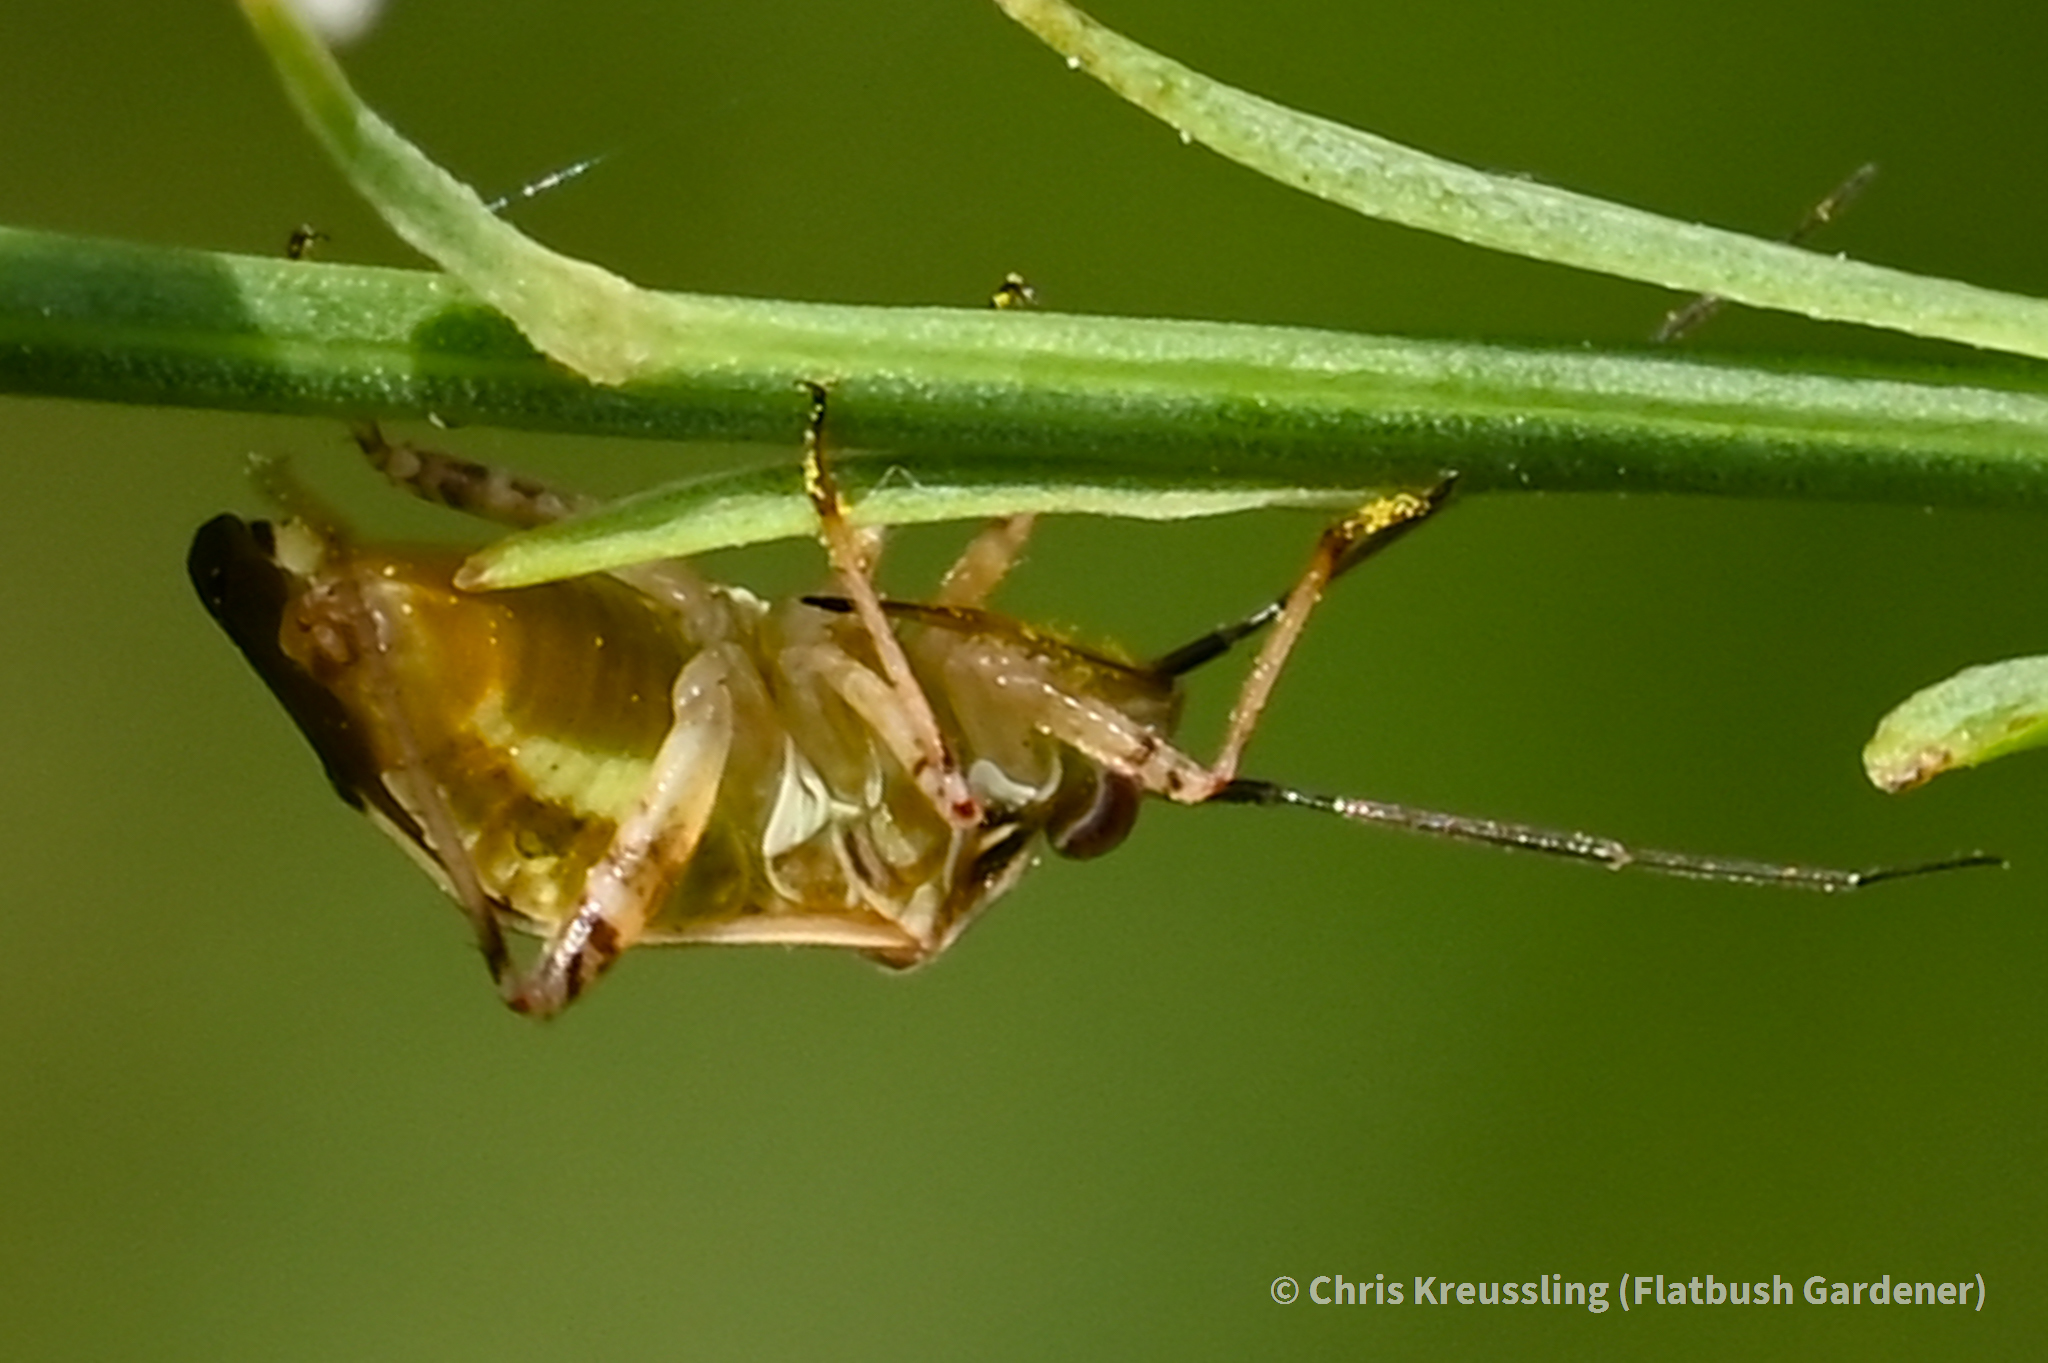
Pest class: lygus_bug